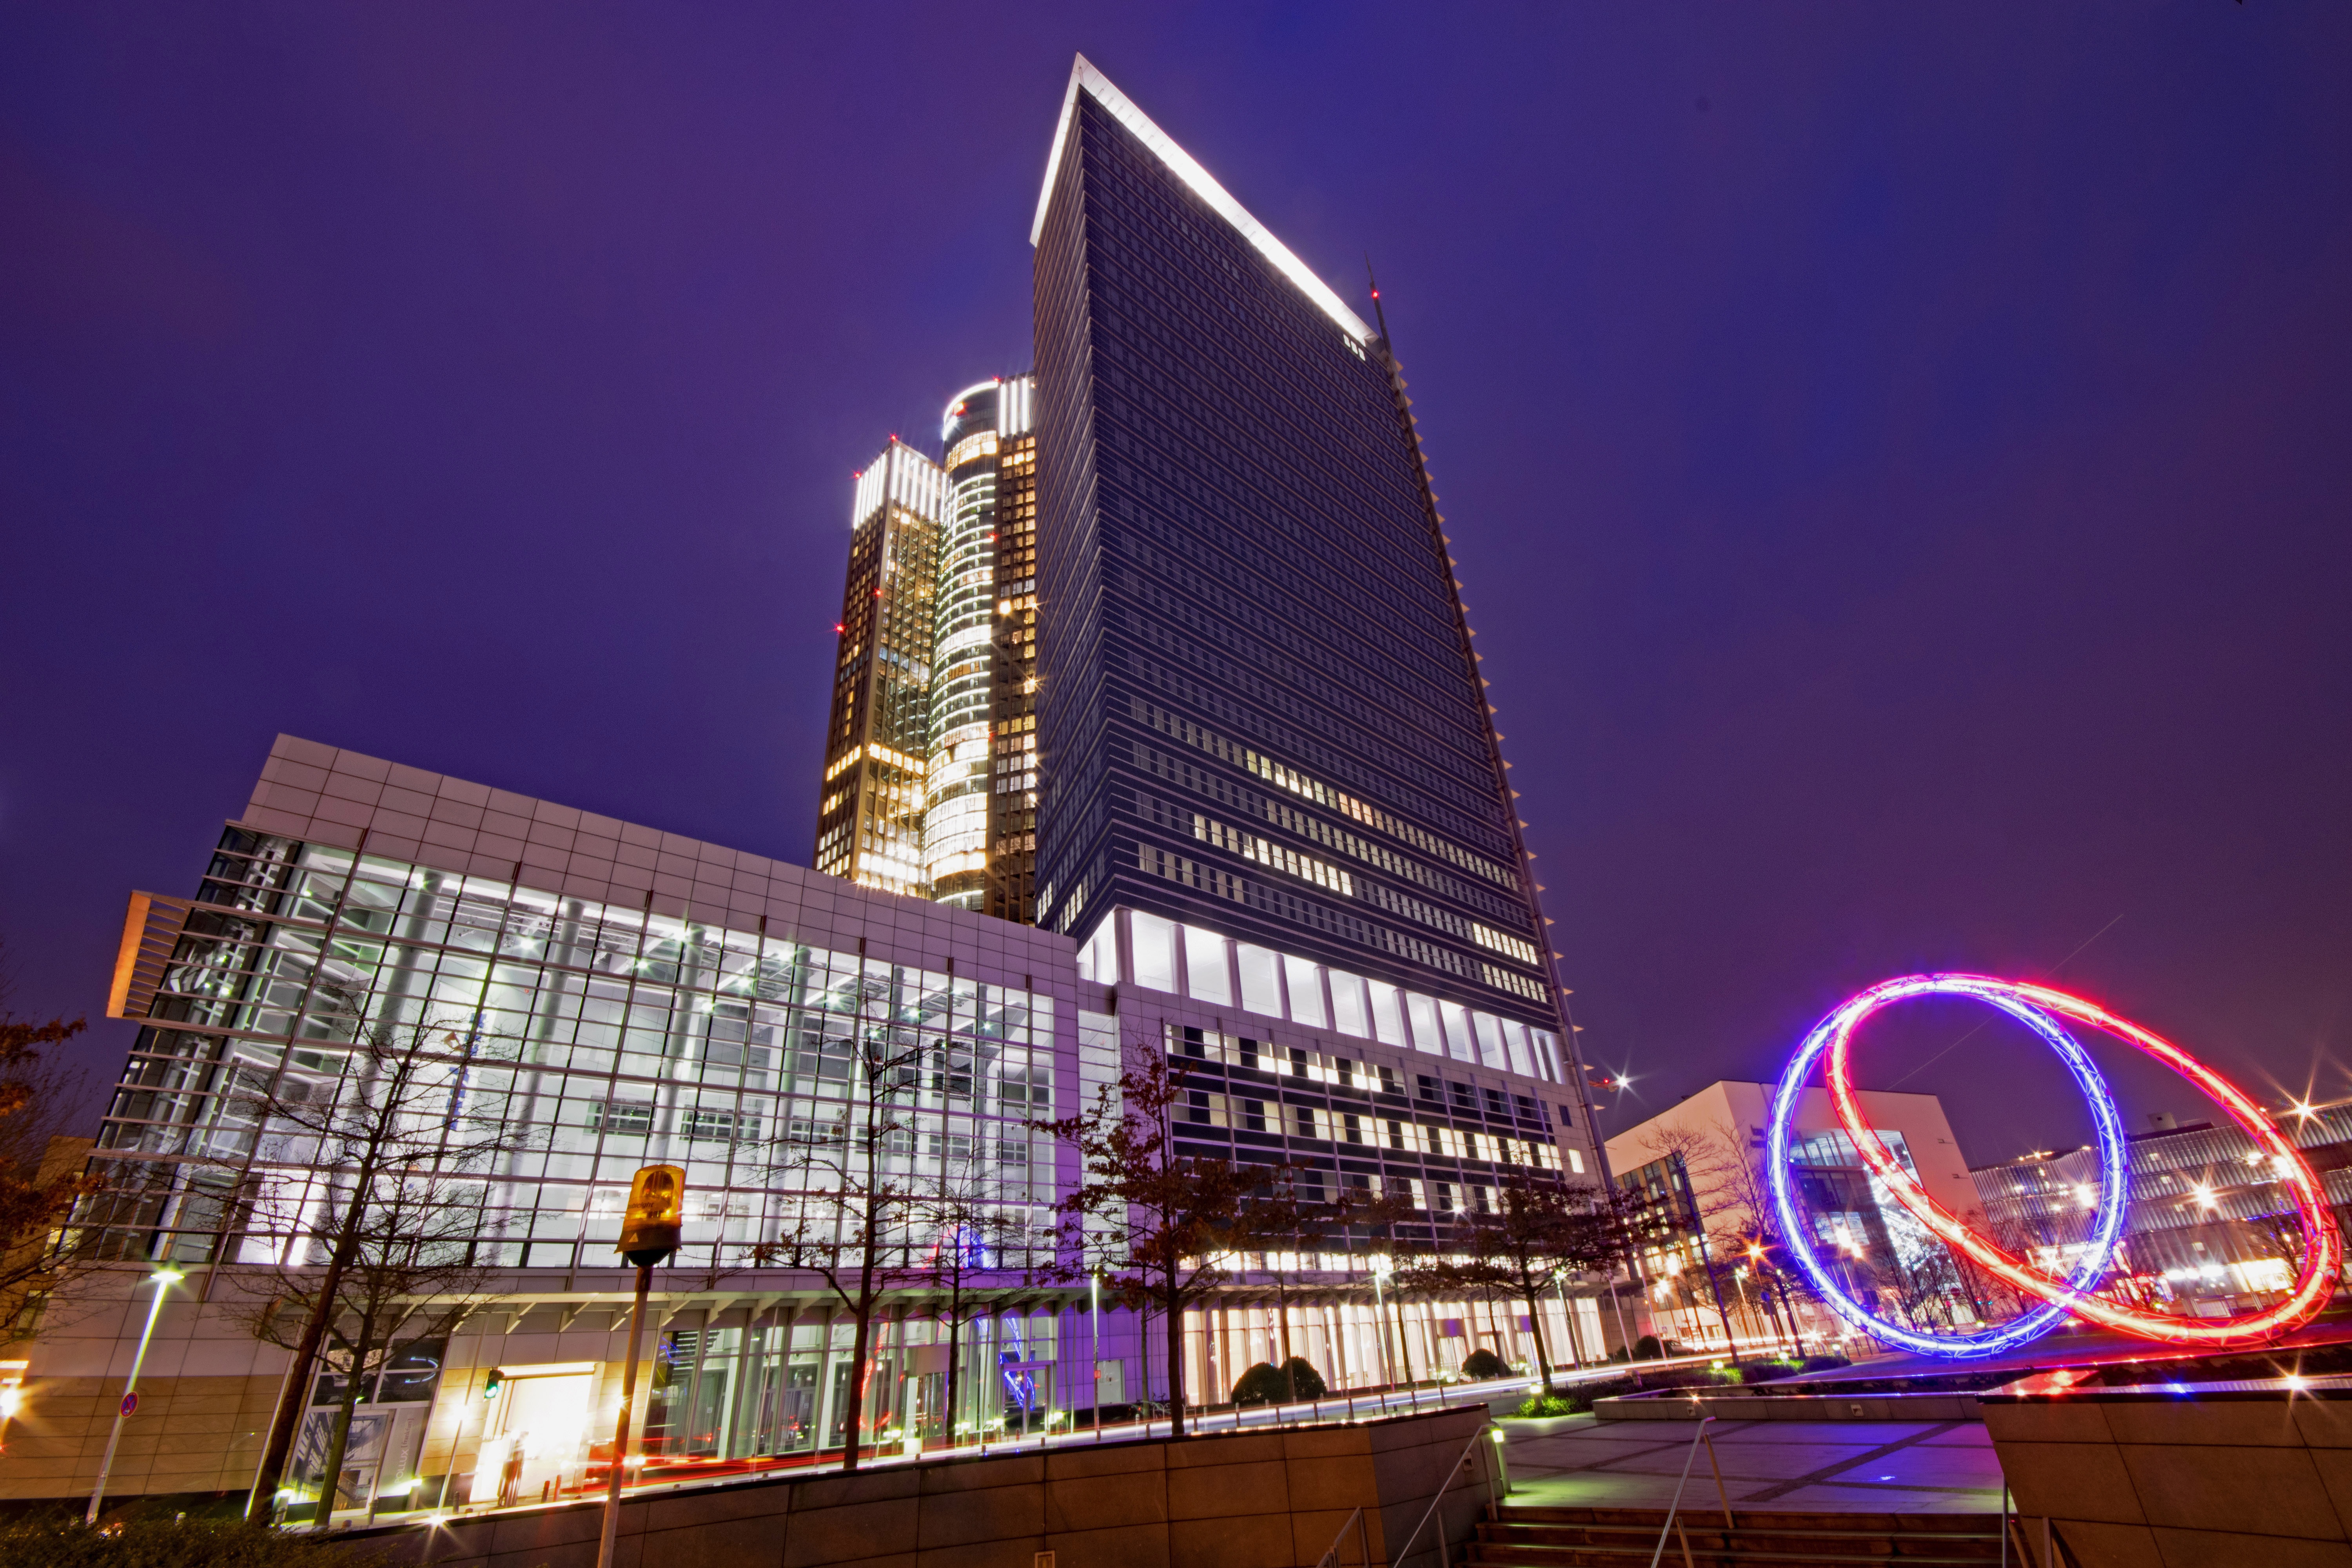
skyline, night, city, skyscraper, cityscape, downtown, evening, tower, landmark, lighting, tower block, places of interest, germany, hesse, frankfurt, metropolis, night photograph, blue hour, human settlement, metropolitan area, pollux, tower 185